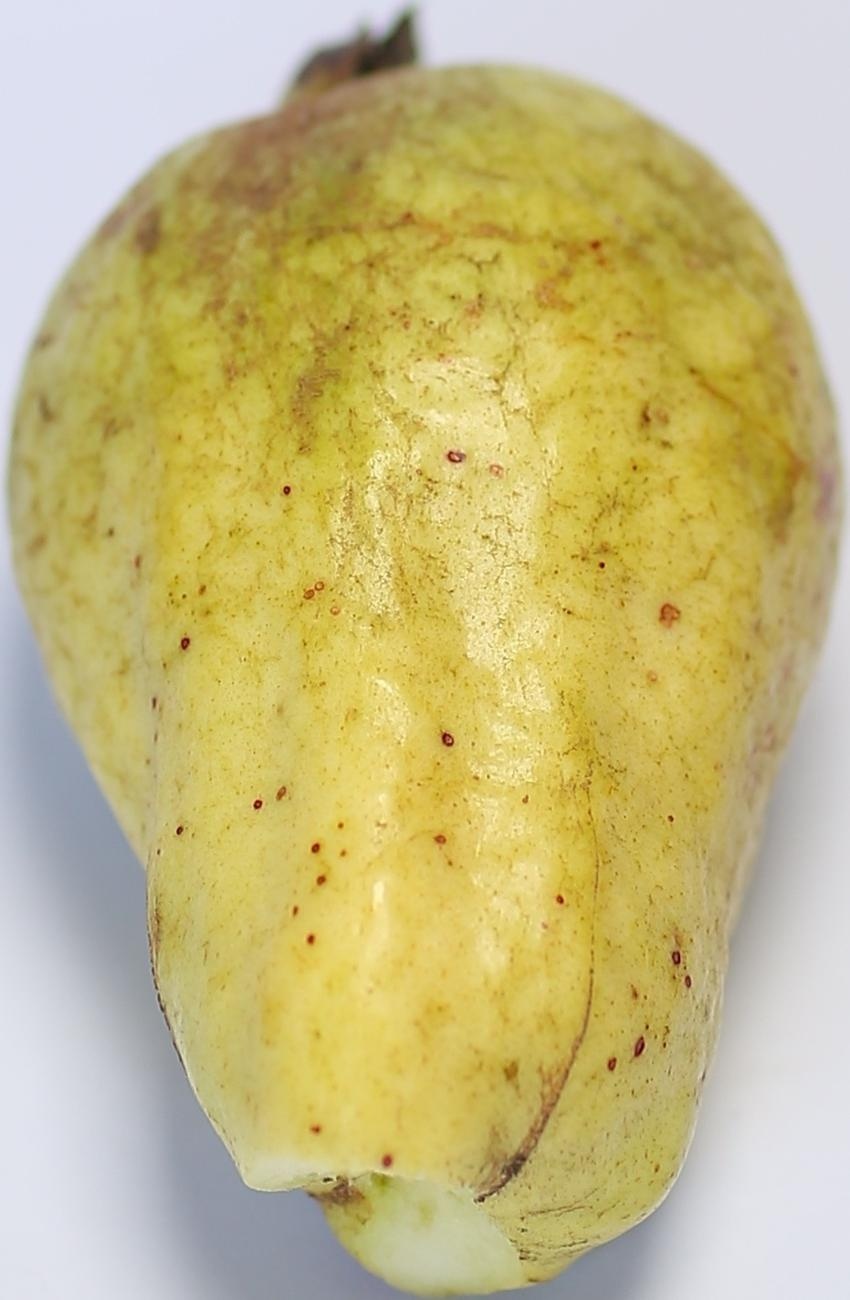
Maturity: ripe
Variety: thadhrami